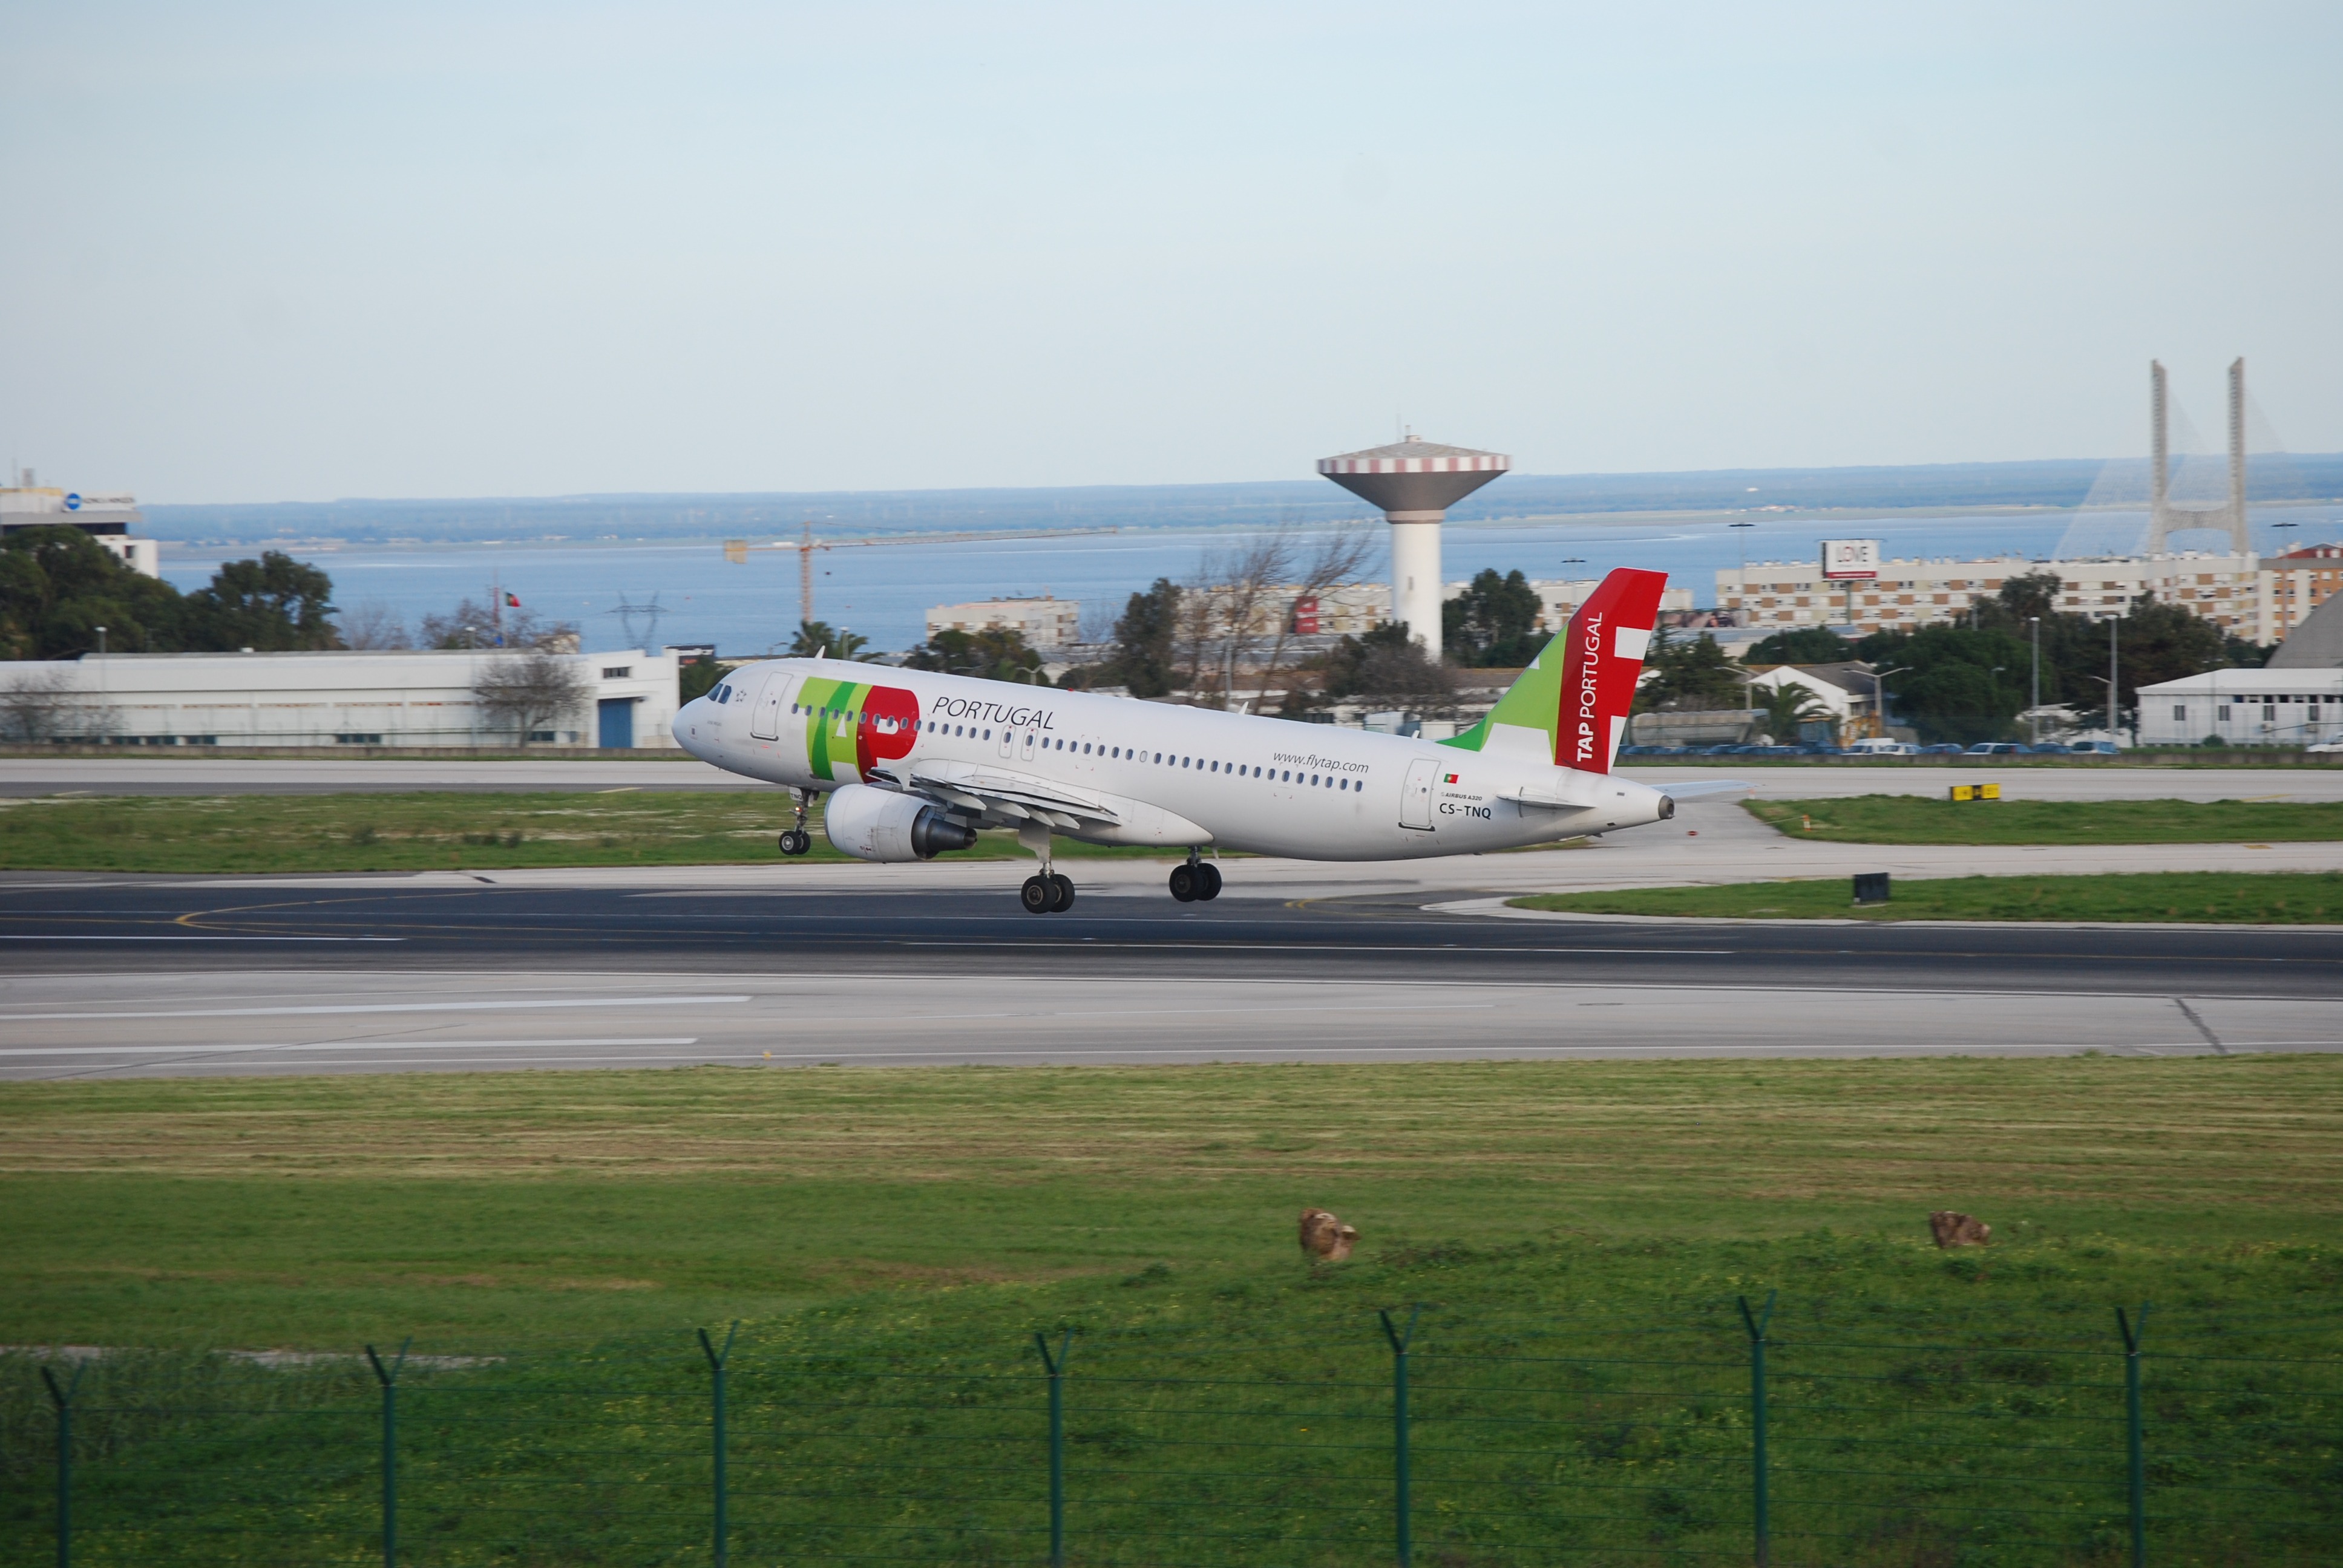
airport, airplane, plane, aircraft, vehicle, airline, aviation, flight, airplanes, infrastructure, airliner, portugal, airbus, boeing, takeoff, take off, air force, jet aircraft, airbus a330, boeing 777, atmosphere of earth, wide body aircraft, narrow body aircraft, airport apron, landing field, landing strip